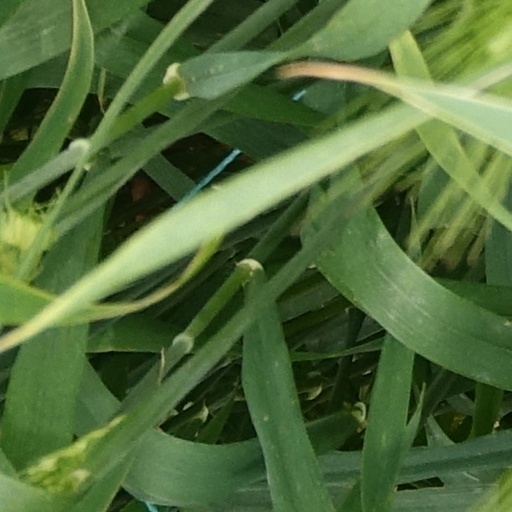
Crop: wheat